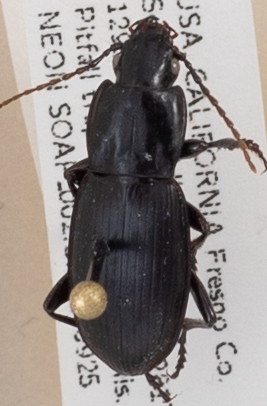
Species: Pterostichus ordinarius
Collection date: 2019-09-25 04:00:00
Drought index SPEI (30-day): -0.528
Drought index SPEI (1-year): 0.47
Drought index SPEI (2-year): -0.03